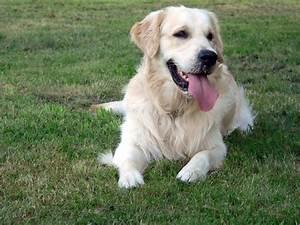
dog